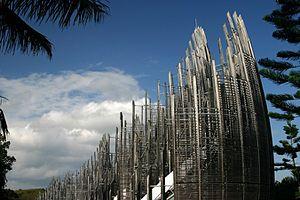
Nouméa, principale ville portuaire de Nouvelle-Calédonie, est le chef-lieu de cette collectivité d'outre-mer française au statut spécifique et de la Province Sud, située sur une presqu'île de la côte sud-ouest de la Grande Terre.
Jean-Marie Tjibaou né le 30 janvier 1936 à Hienghène et mort assassiné le 4 mai 1989 à Ouvéa, est une figure politique du nationalisme kanak en Nouvelle-Calédonie..